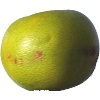
Label: pomelo_sweetie